Blake Jenner

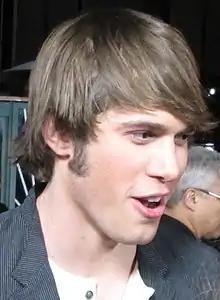
Jenner in 2013

Blake Alexander Jenner (born August 27, 1992) is an American actor. Jenner won the second season of Oxygen's "The Glee Project" and, as a result, portrayed Ryder Lynn on the Fox musical comedy-drama series "Glee". He has since had starring and supporting roles in "Everybody Wants Some!!" (2016), "The Edge of Seventeen" (2016), "American Animals" (2018), and "What/If" (2019).